Stupika

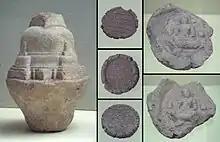
Buddhist model clay stupa ("Stupika") inside which can be found clay tablets with Buddhist texts and Buddhist images. 8th century Bali.

A stupika is a small votive stupa. It is often accompanied by small votive tablets with Buddhist formulae, or small Buddhist images. The stupika can also be the topmost part of a building, particularly a Hindu temple.